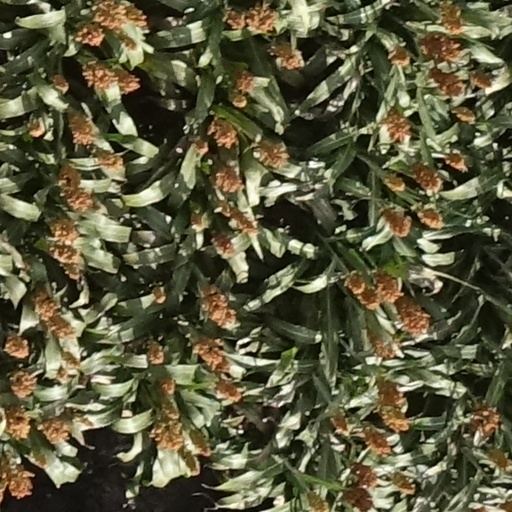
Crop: sorghum